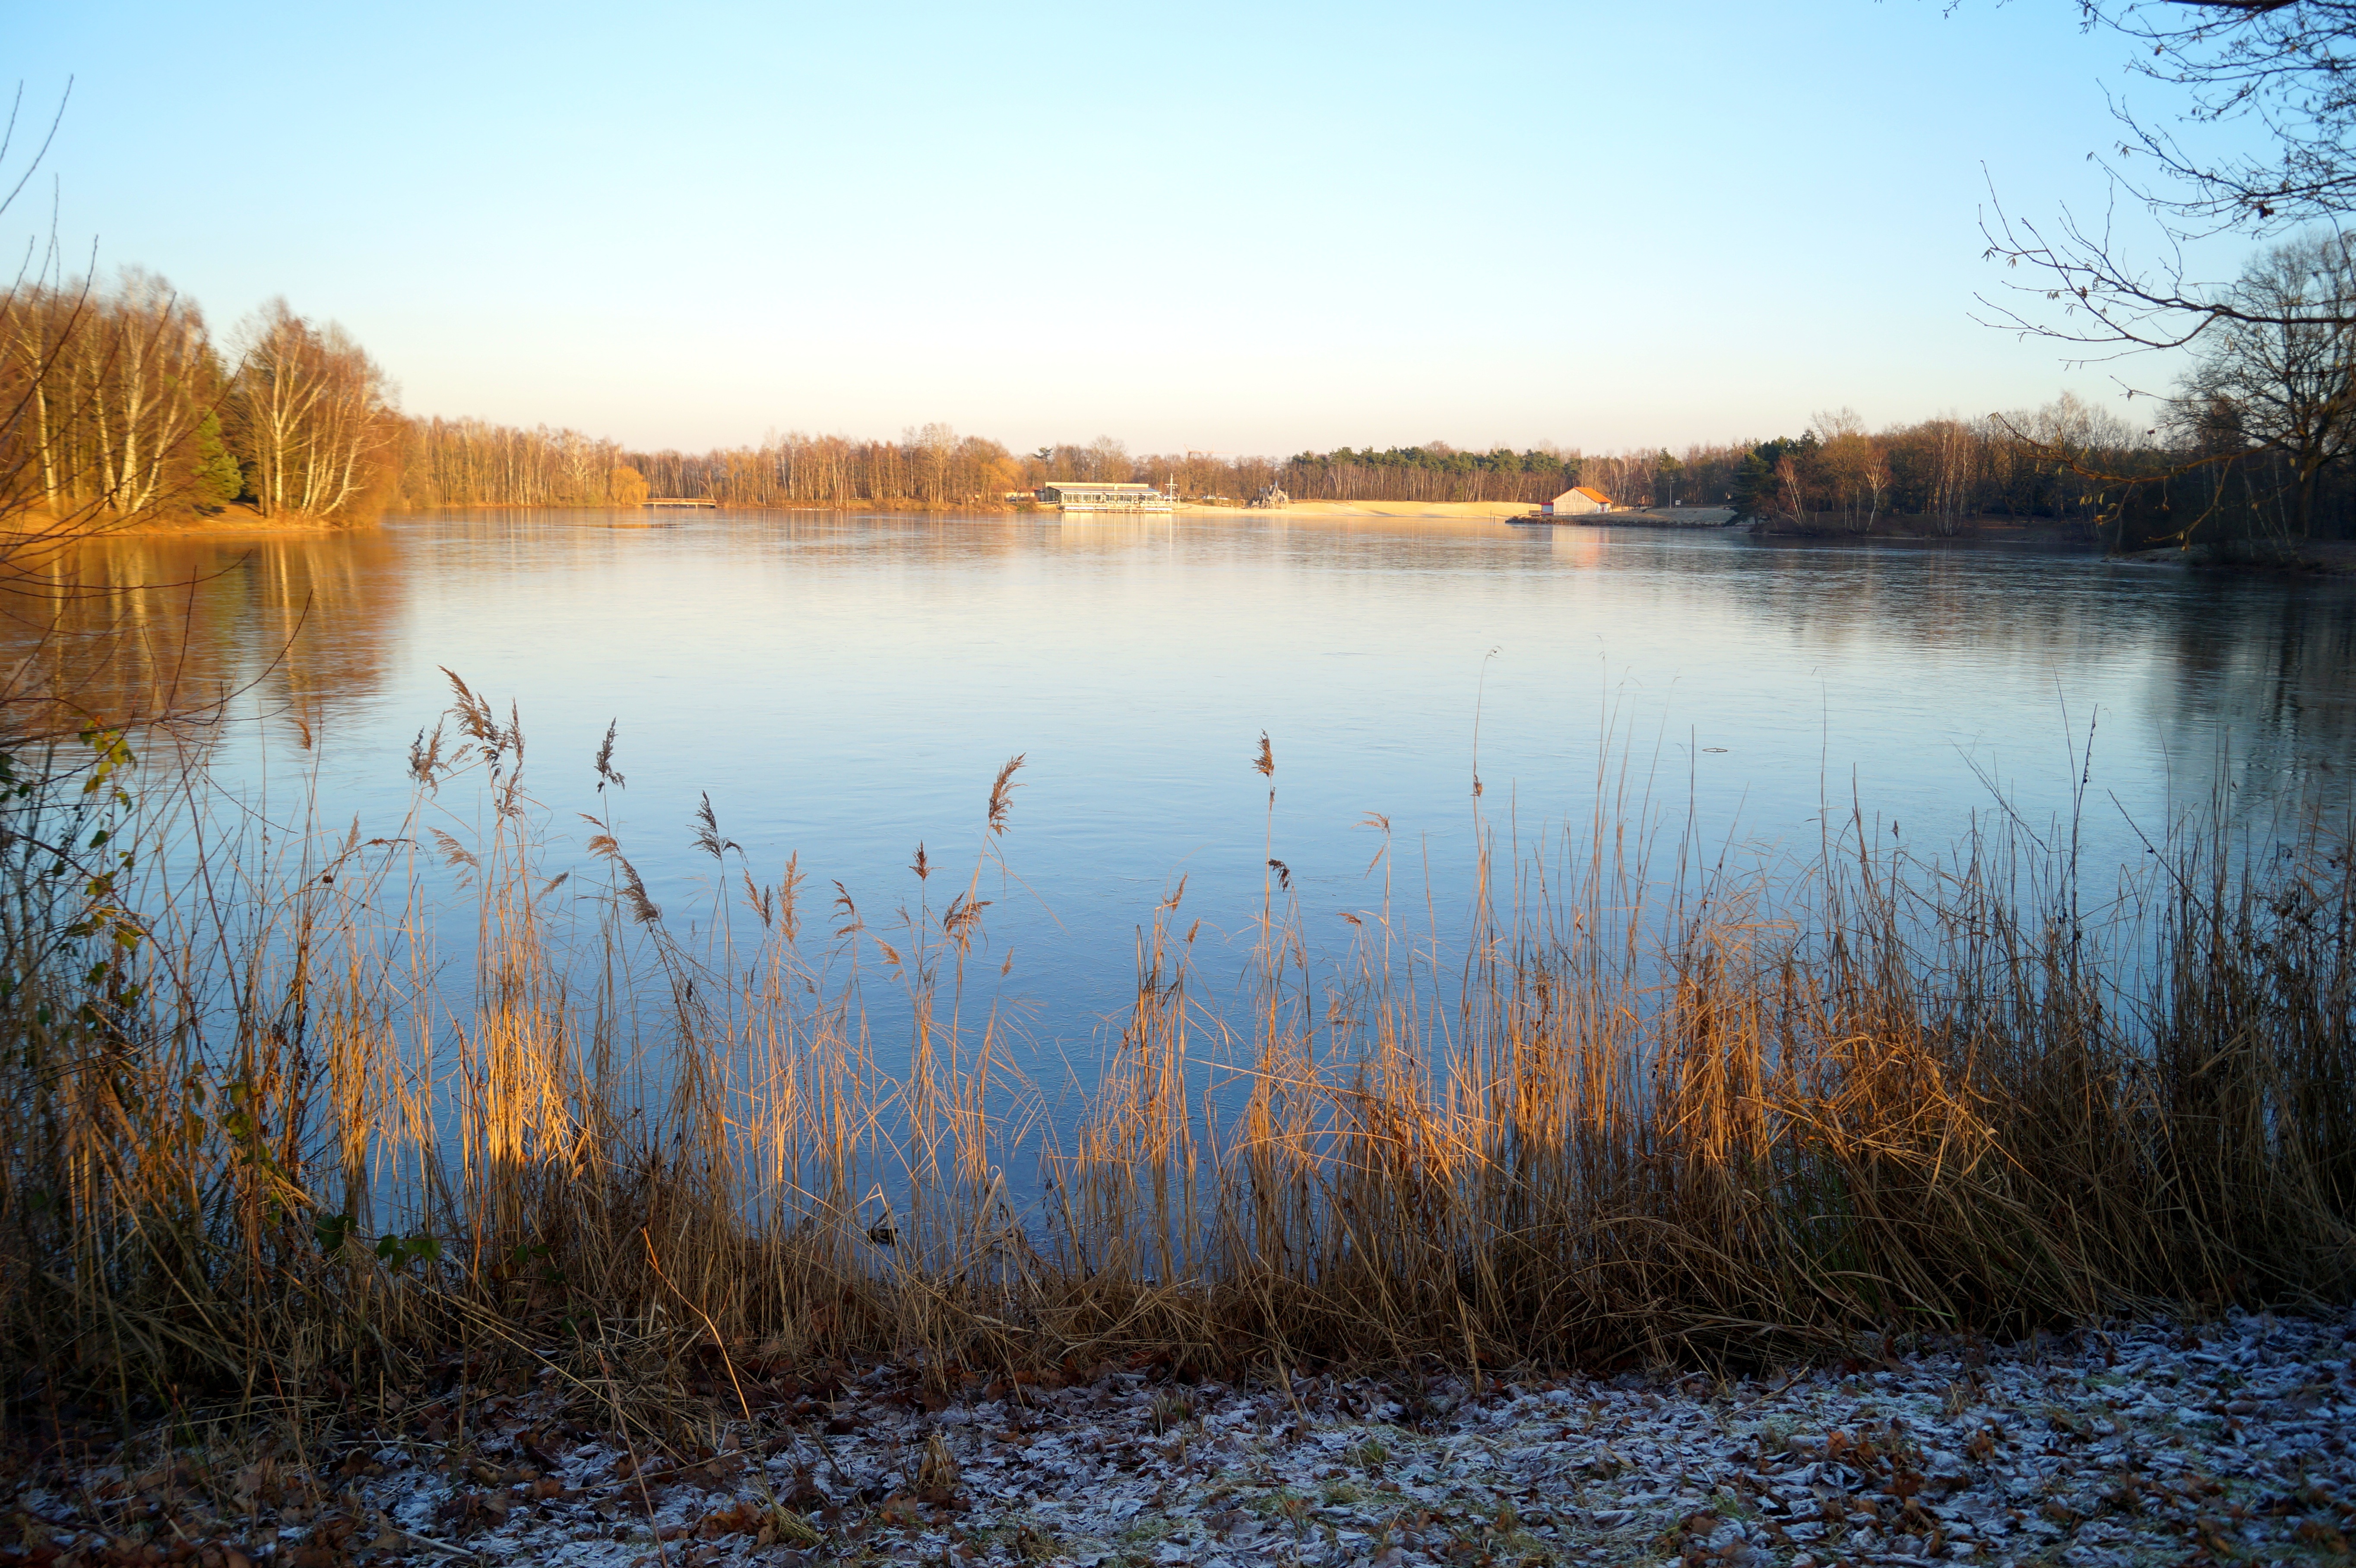
landscape, tree, water, nature, grass, horizon, creek, marsh, swamp, wilderness, branch, snow, cold, winter, plant, sky, meadow, sunlight, morning, leaf, lake, frost, dawn, atmosphere, river, ship, dusk, pond, ice, evening, twilight, reflection, kettle, autumn, calm, reservoir, waterway, bank, wetland, bog, floodplain, loch, waters, watercourse, freezing, nature reserve, state park, fen, grass family, phragmites, bayou, water resources, quendorfer lake, lacustrine plain